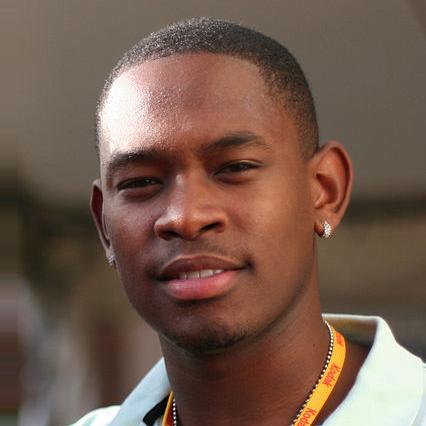
Age: 20